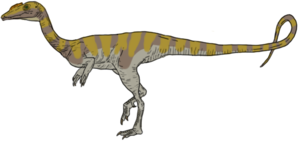
Camposaurus est un genre éteint de dinosaure de la famille des Coelophysidae qui a vécu au Trias supérieur dans ce qui est maintenant l'Amérique du Nord.